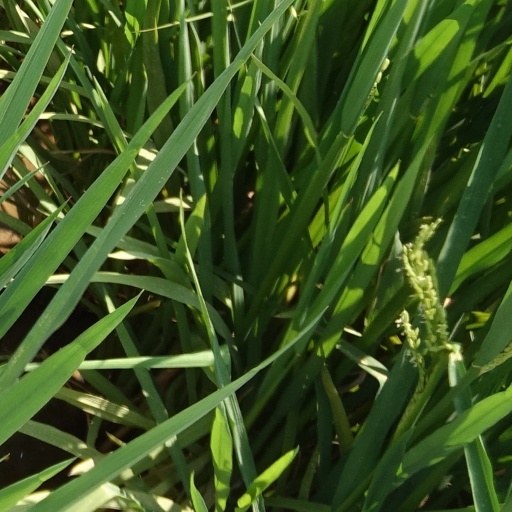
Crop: rice